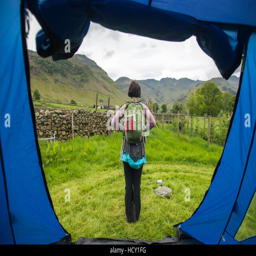
a view from the tent before setting off for a walk